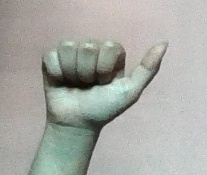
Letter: dhad